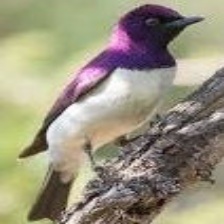
Species: VIOLET BACKED STARLING
Scientific name: CINNYRICINCLUS LEUCOGASTER